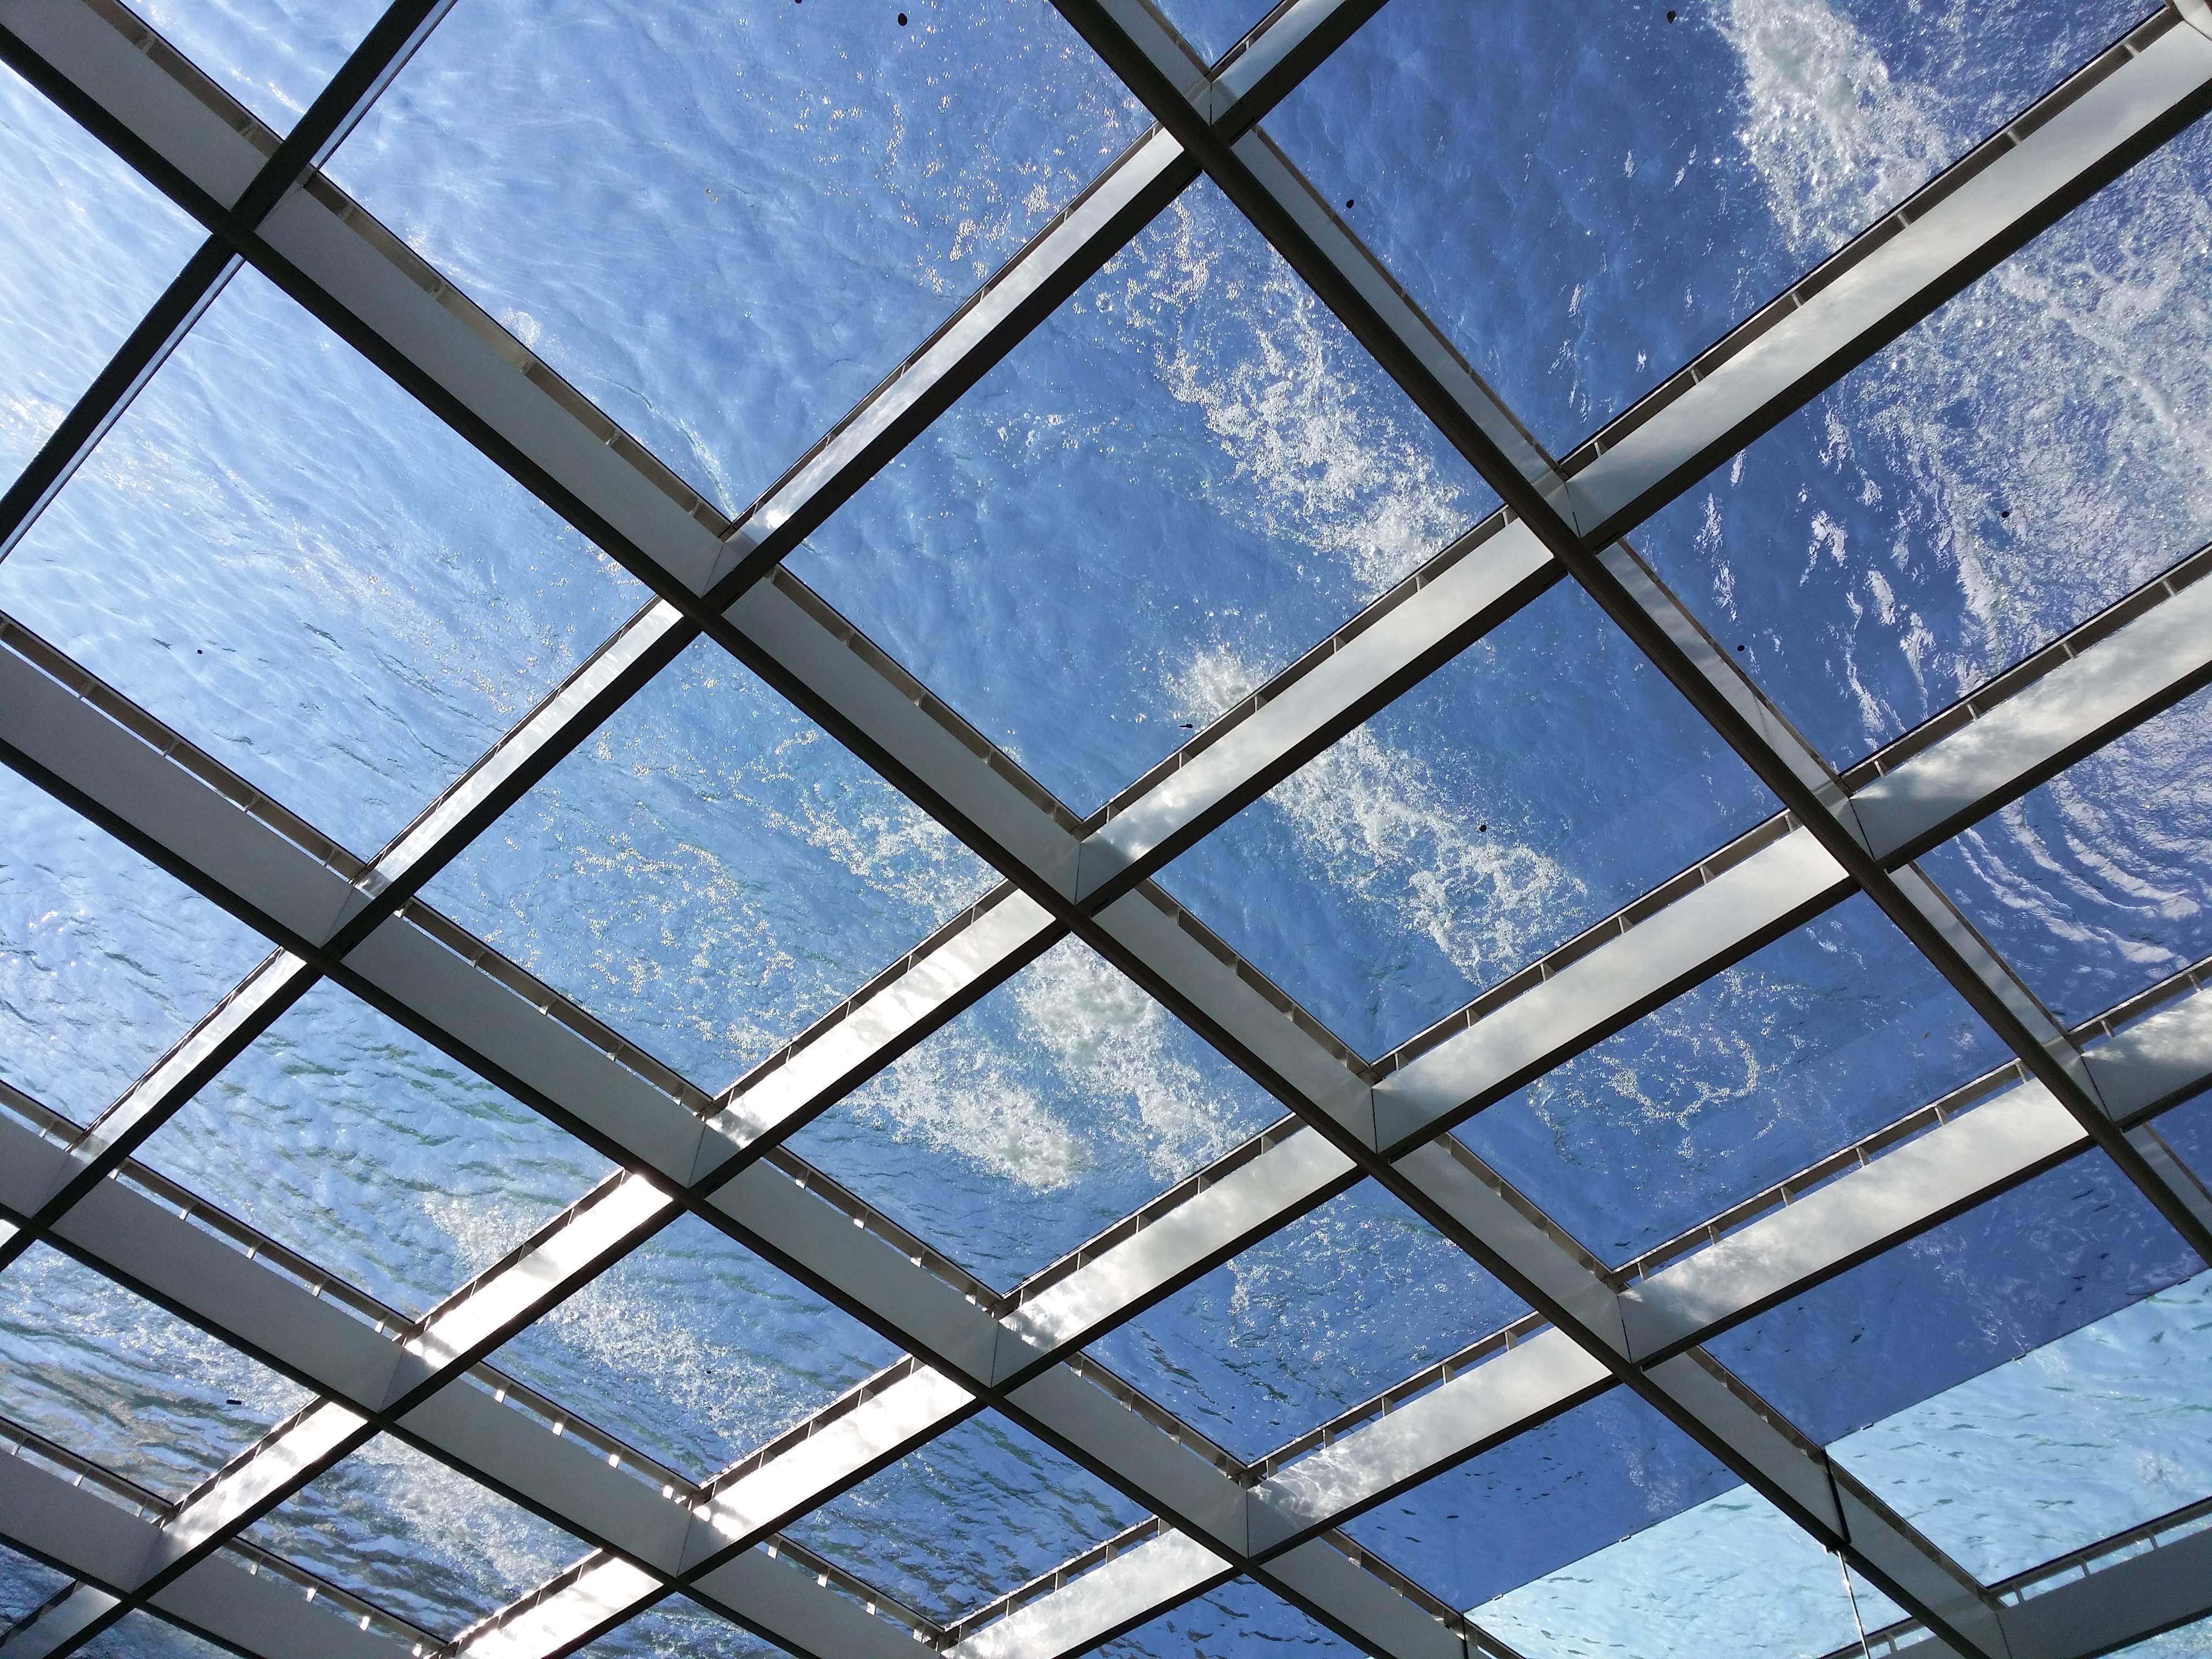
water, architecture, structure, sky, window, glass, roof, skyscraper, wall, line, reflection, square, metal, facade, blue, background, design, symmetry, grid, caught, shape, steel grid, imprisoned, daylighting